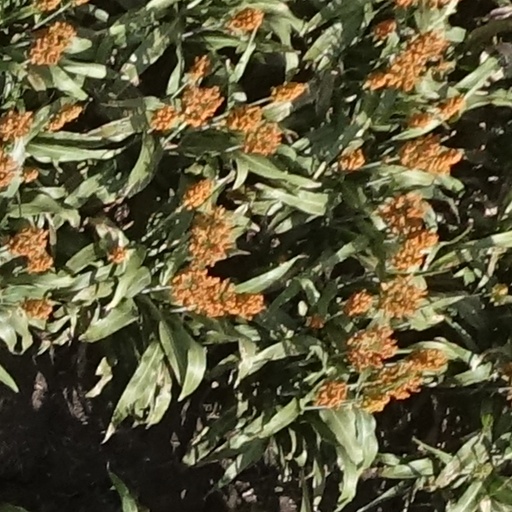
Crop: sorghum